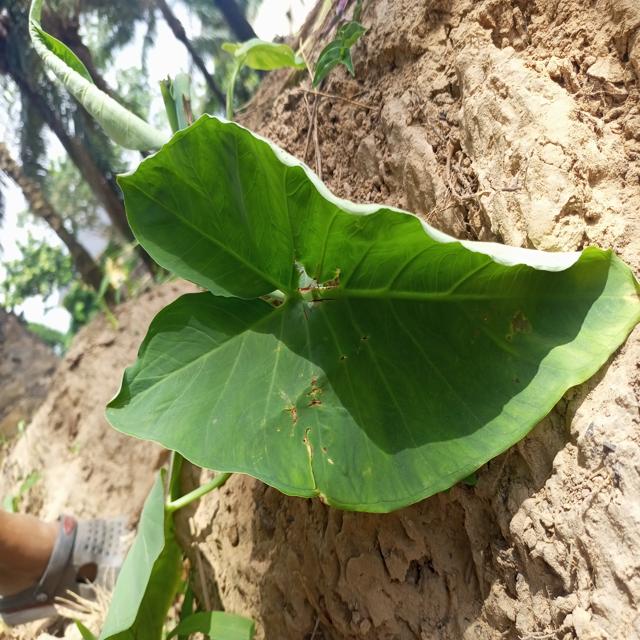
Label: Early_Blight